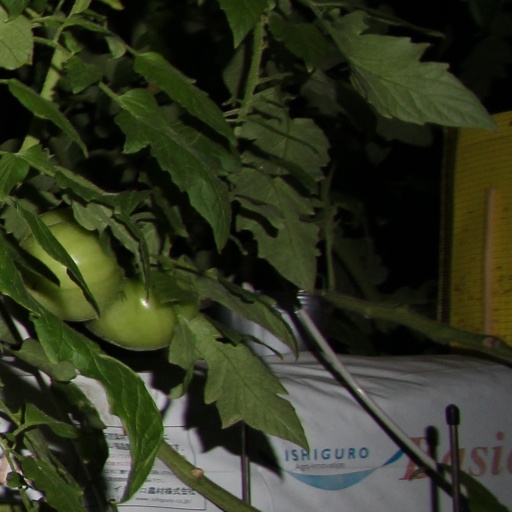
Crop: tomato